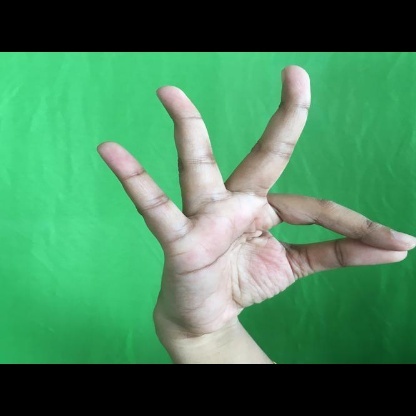
Mudra: Hamsasyam